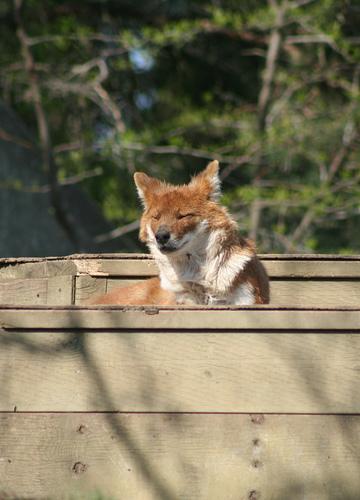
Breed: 209-n000043-dhole